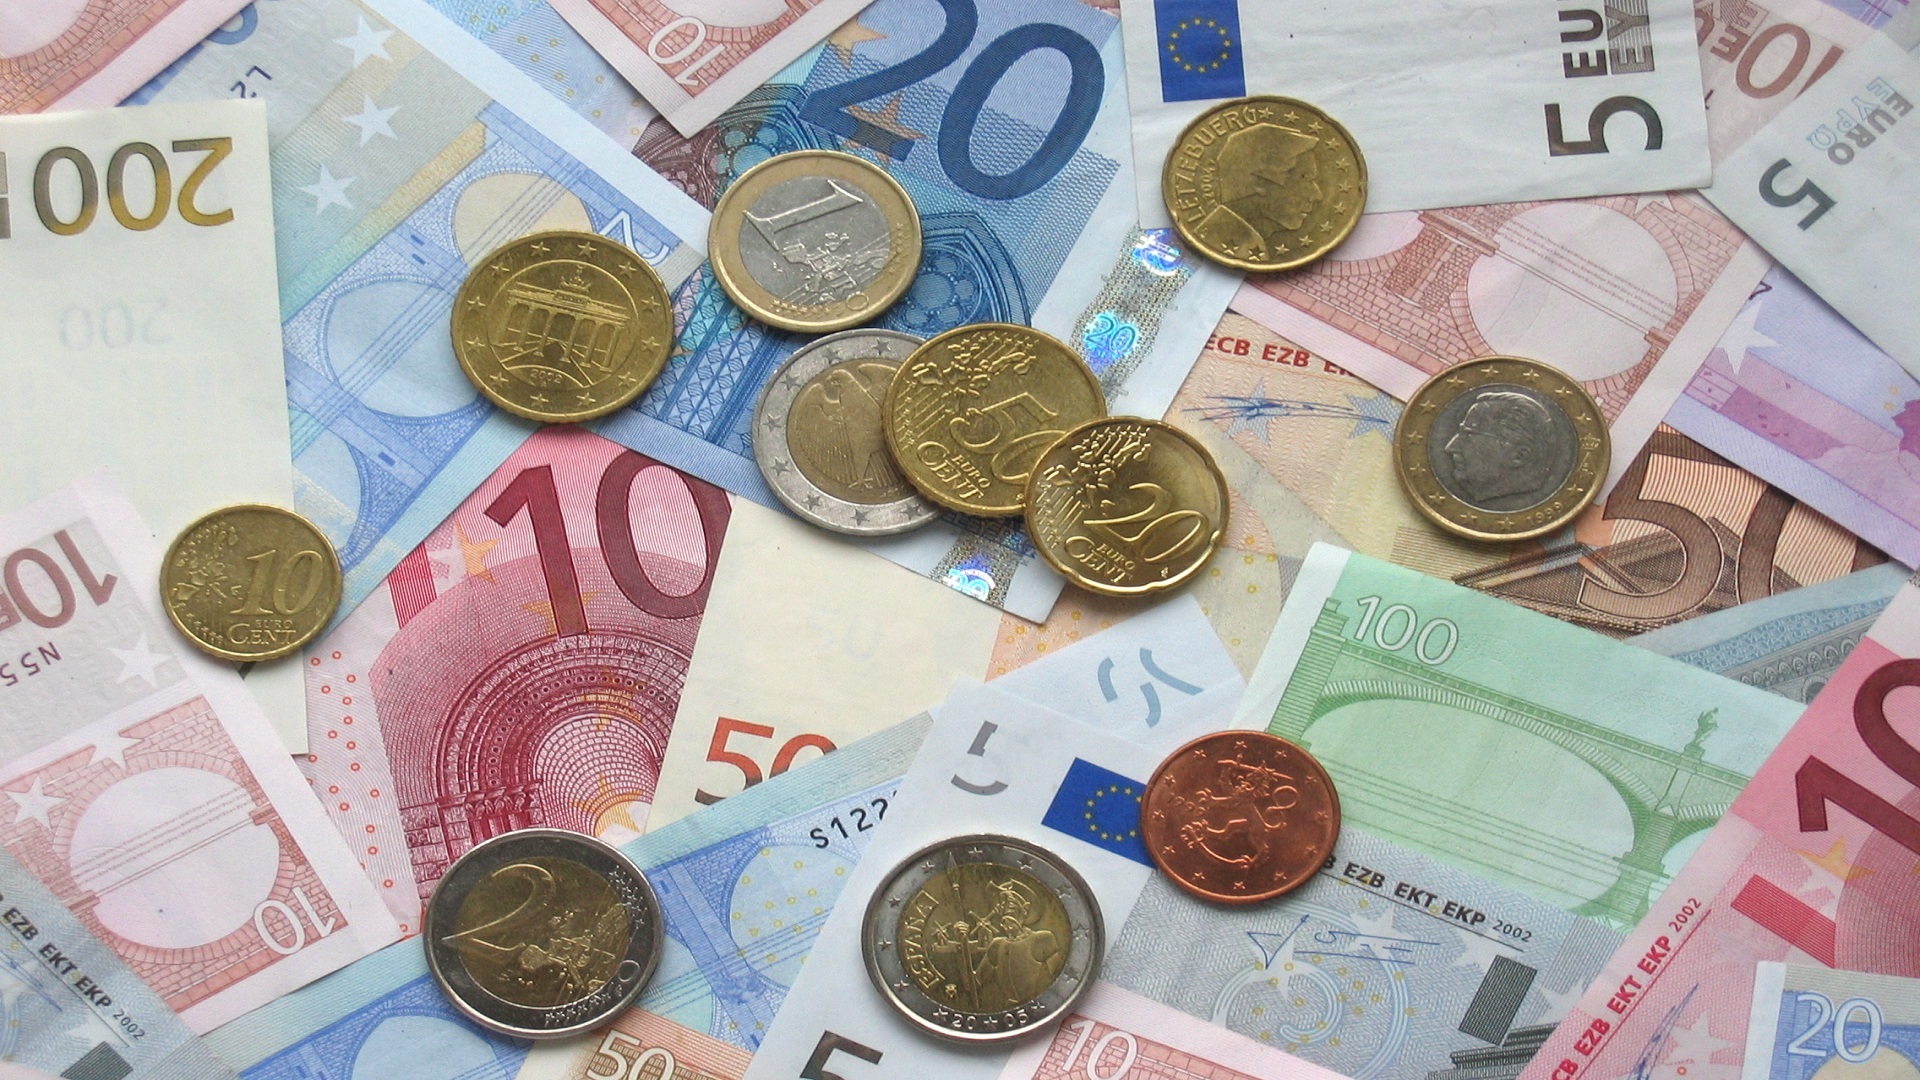
symbol, money, market, business, paper, material, cash, currency, wallpaper, euro, debt, trade, 10, 20, rich, buy, economy, payment, savings, success, coins, finance, wealth, profit, exchange, treasury, earnings, invest, banknote, pay, purchase, bank notes, liability, 5 parts, european currency, paid, money handling, 50 cents, parts 1 and 2 euros, tickets 5 10 20 50 100, 200 and 500 euros, saving up, financial investment, bank deposit